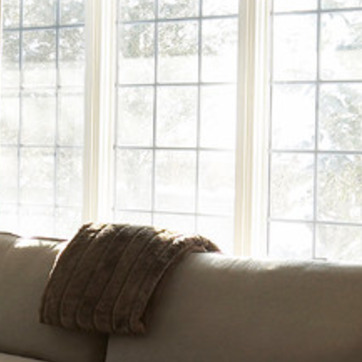
Material: glass